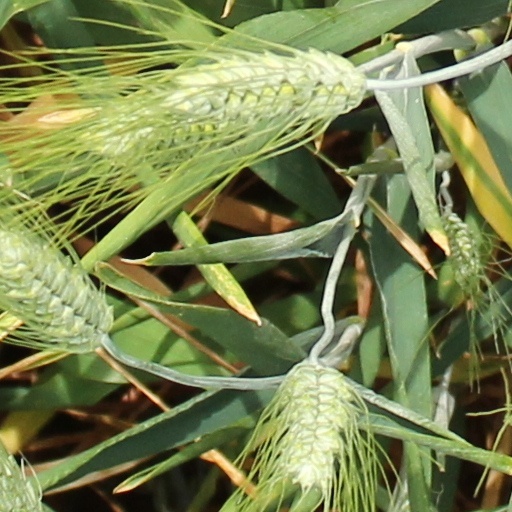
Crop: wheat